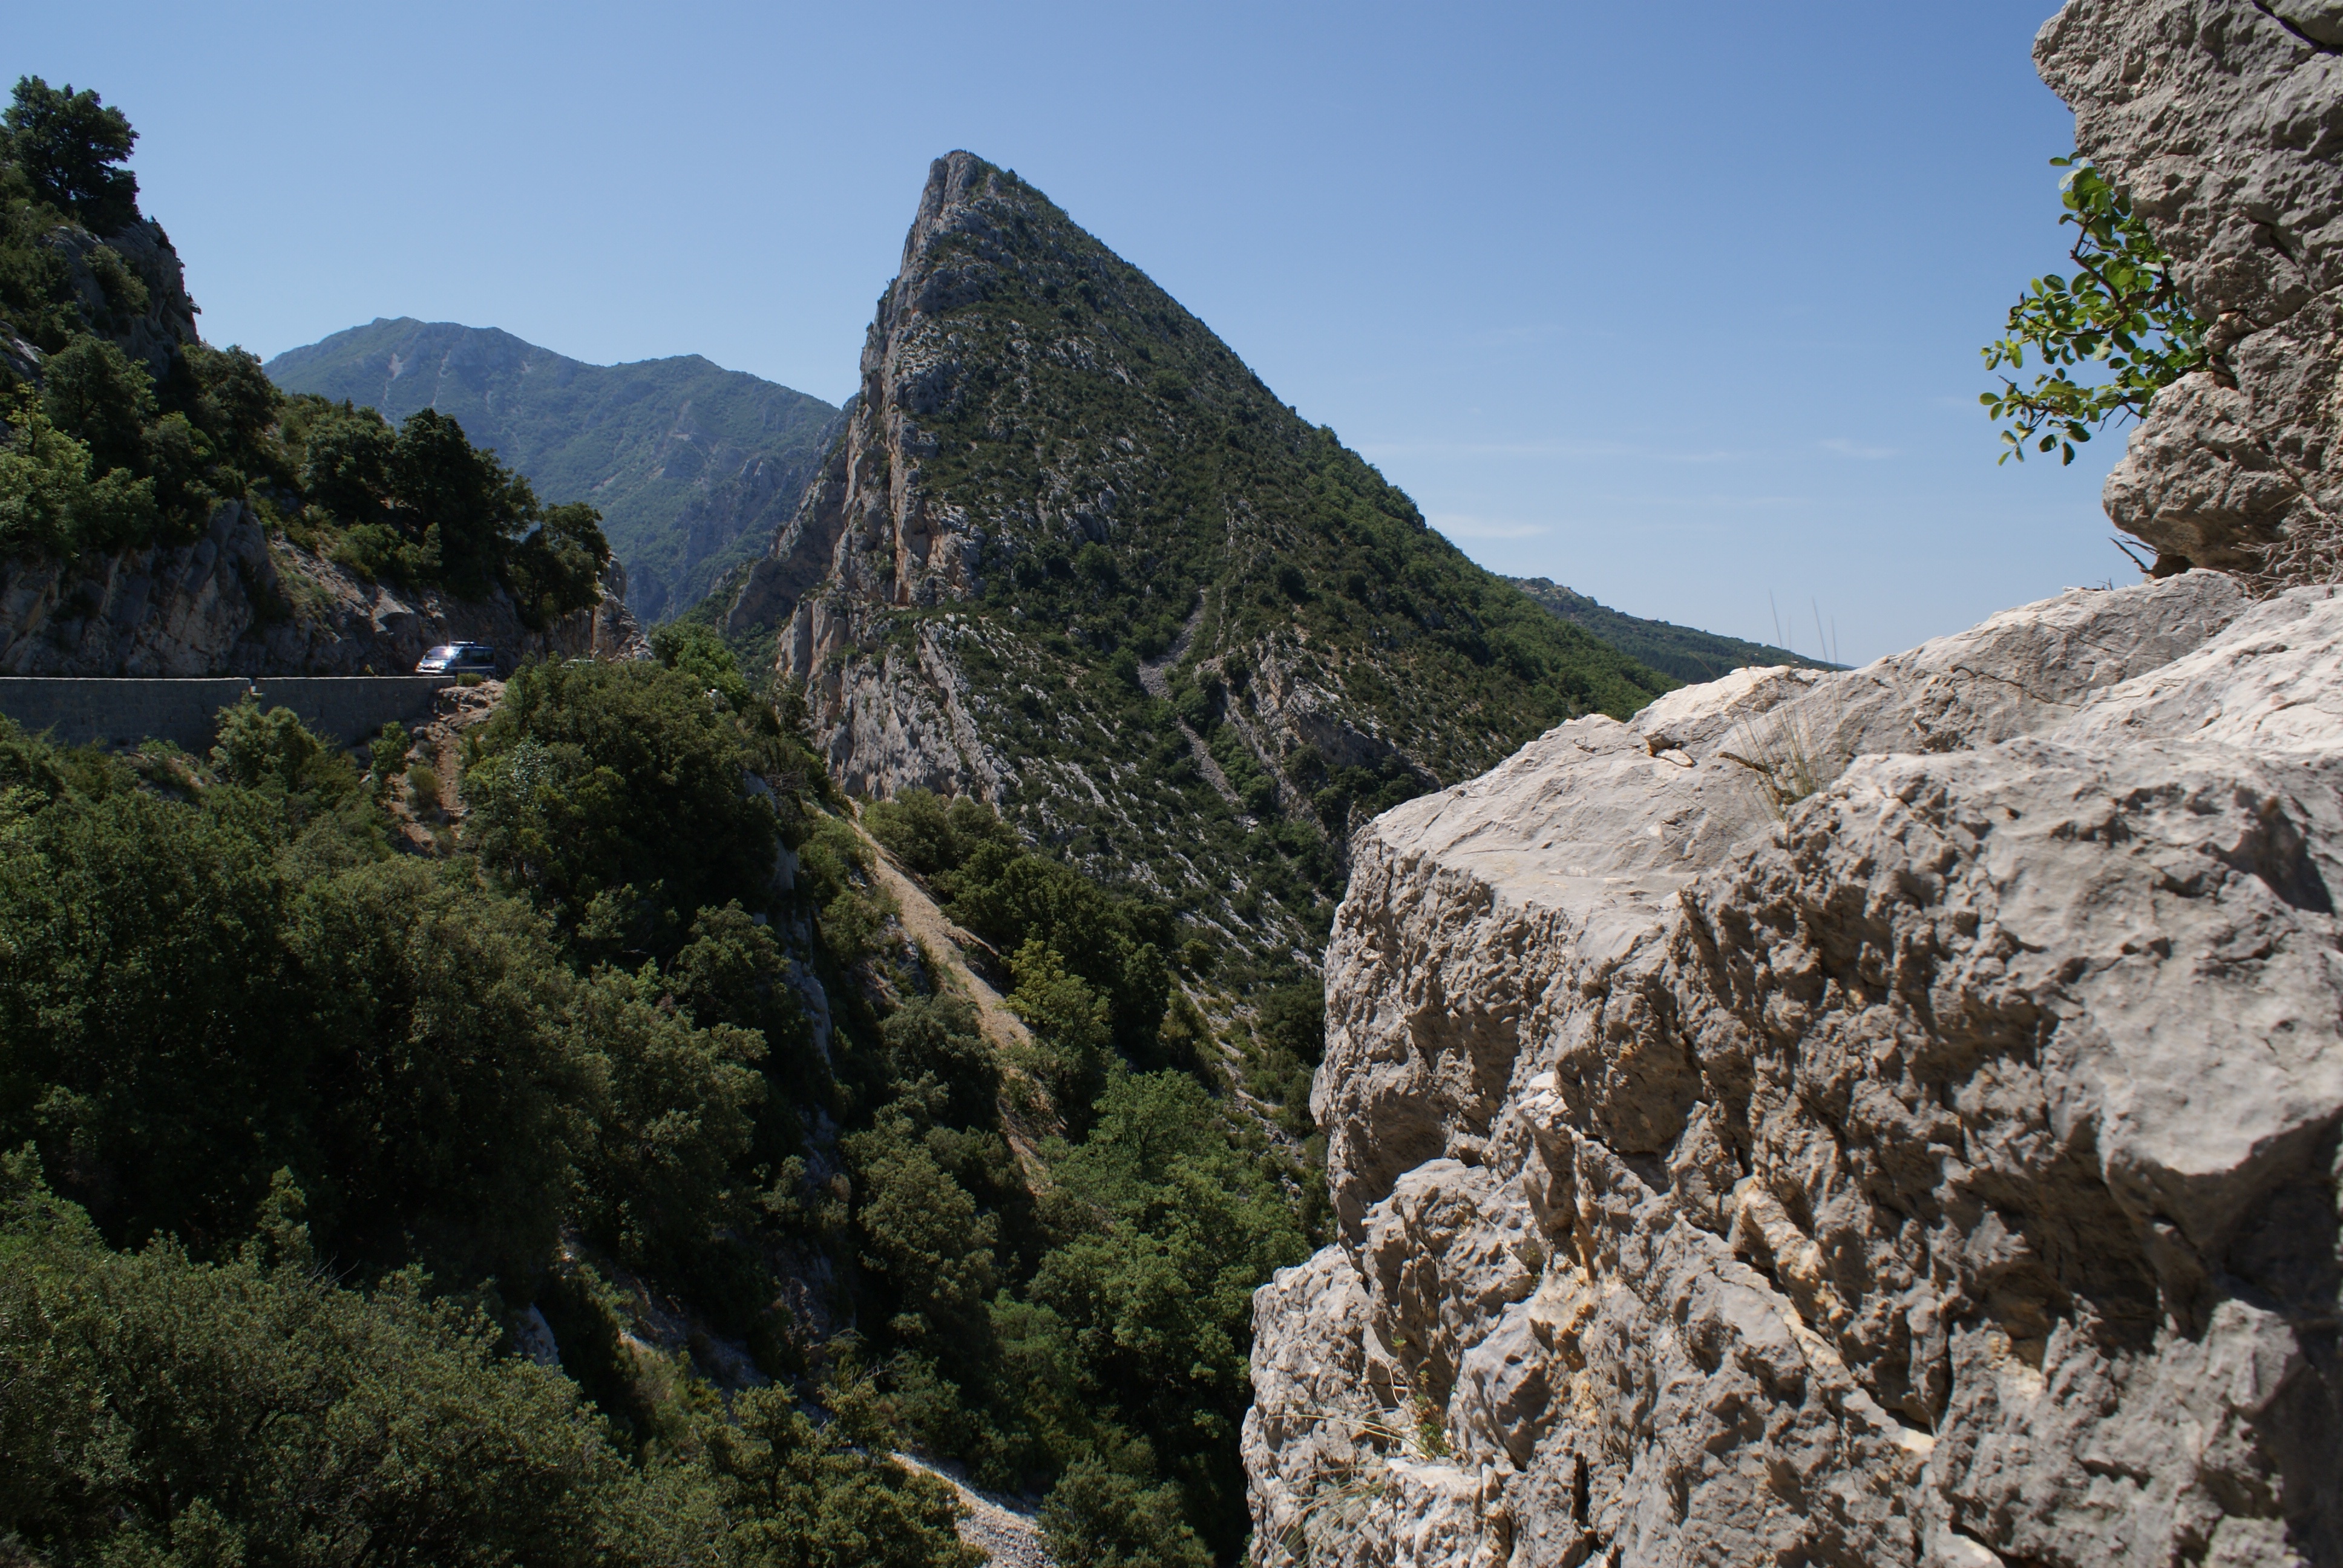
landscape, water, nature, rock, wilderness, walking, mountain, hiking, trail, adventure, valley, mountain range, summer, cliff, france, green, ride, terrain, ridge, summit, mountain road, geology, sports, alps, ravine, plateau, provence, gorges, verdon, wadi, landform, south of france, mountain pass, gorges du verdon, gates canyon of the verdon gorges, geographical feature, mountainous landforms, geological phenomenon